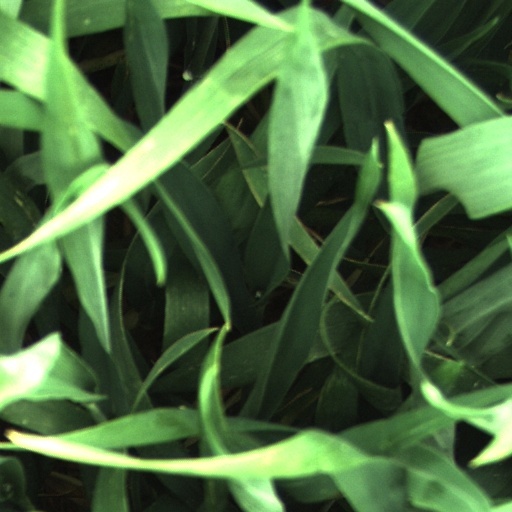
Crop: wheat